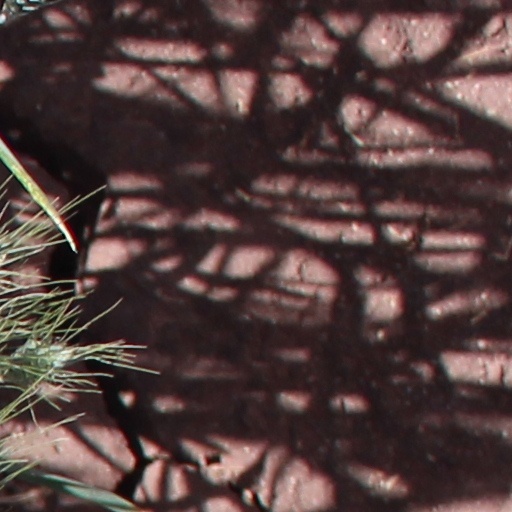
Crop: wheat